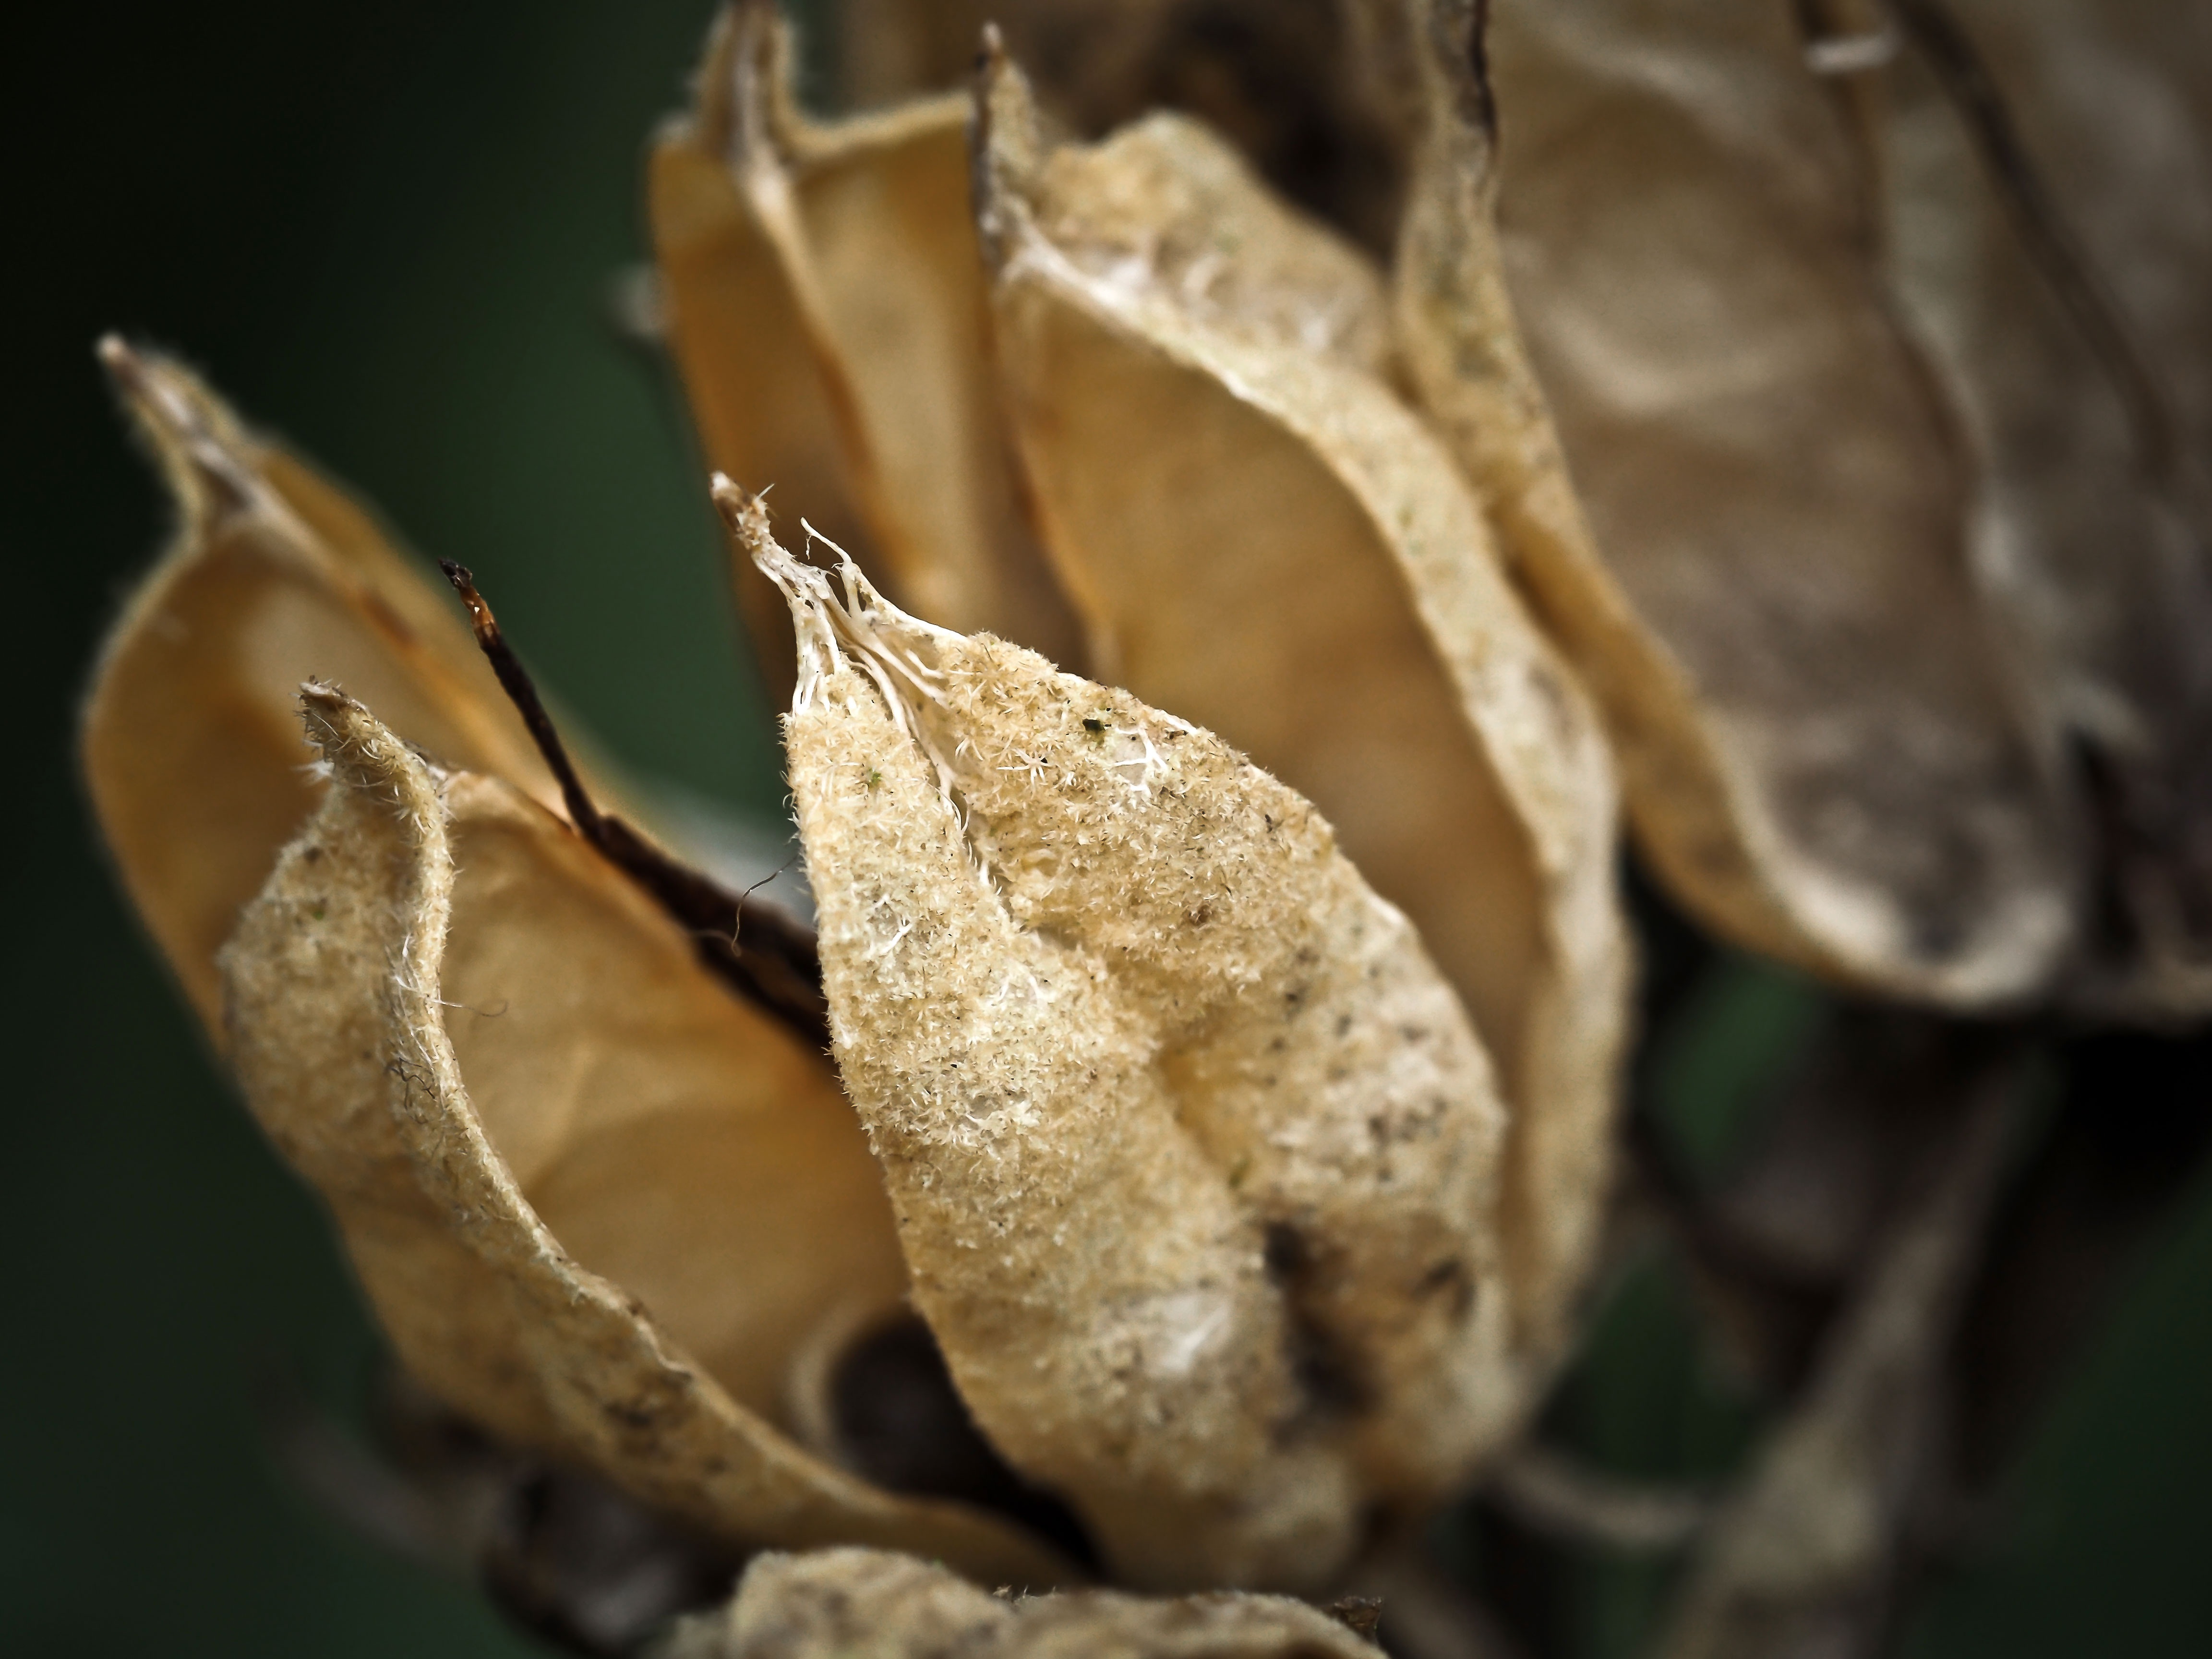
nature, structure, plant, photography, leaf, flower, old, insect, macro, flora, hydrangea, fauna, close up, faded, macro photography, withers